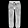
Label: Trouser